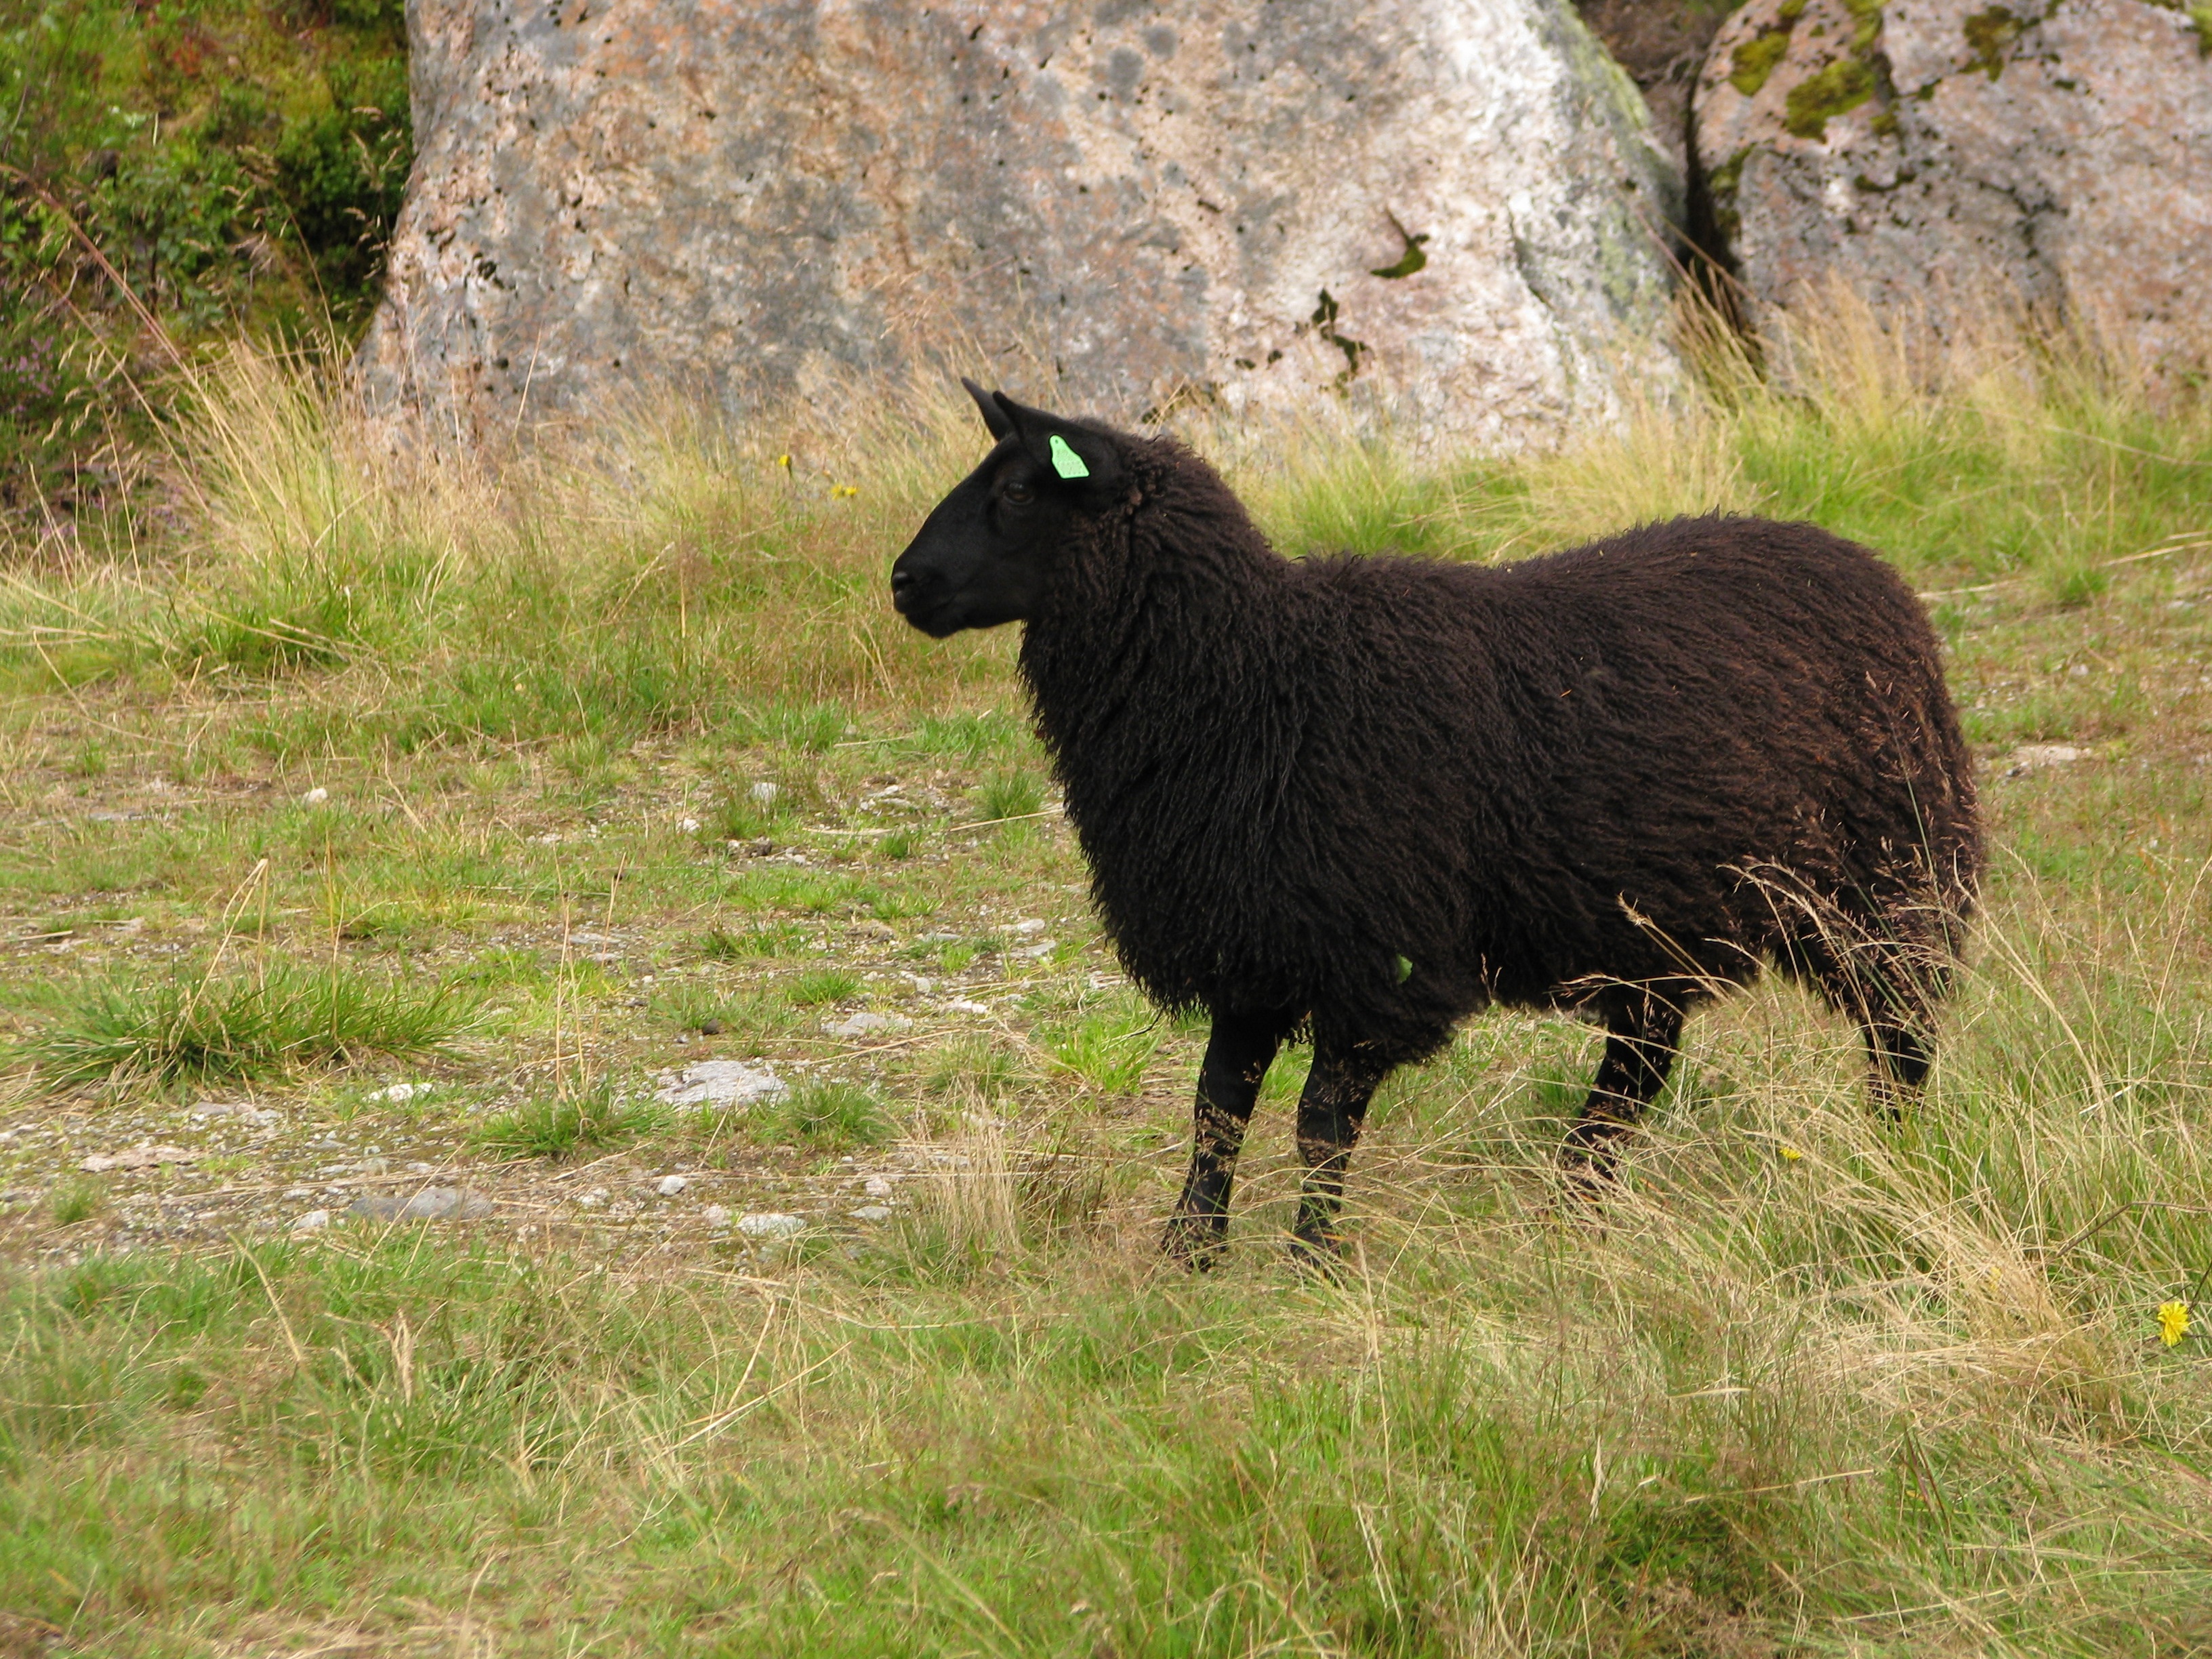
countryside, animal, flock, wildlife, pasture, grazing, livestock, sheep, mammal, fauna, vertebrate, sheeps, yak, black sheep, cattle like mammal, cow goat family